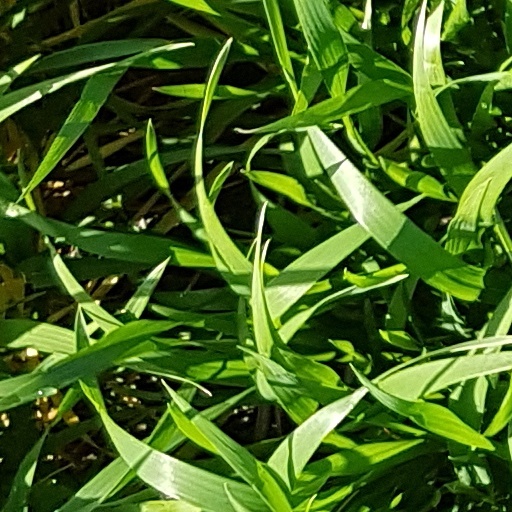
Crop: wheat